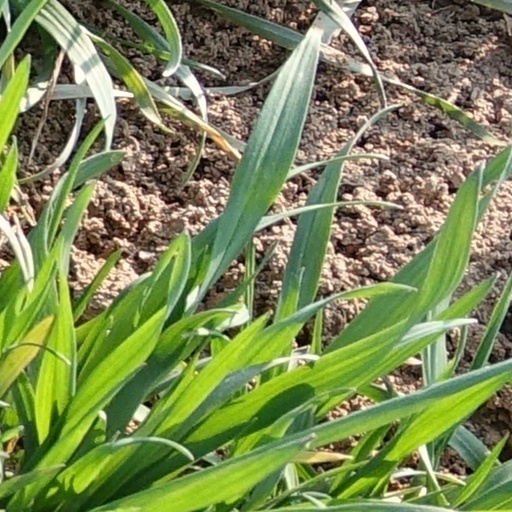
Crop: wheat